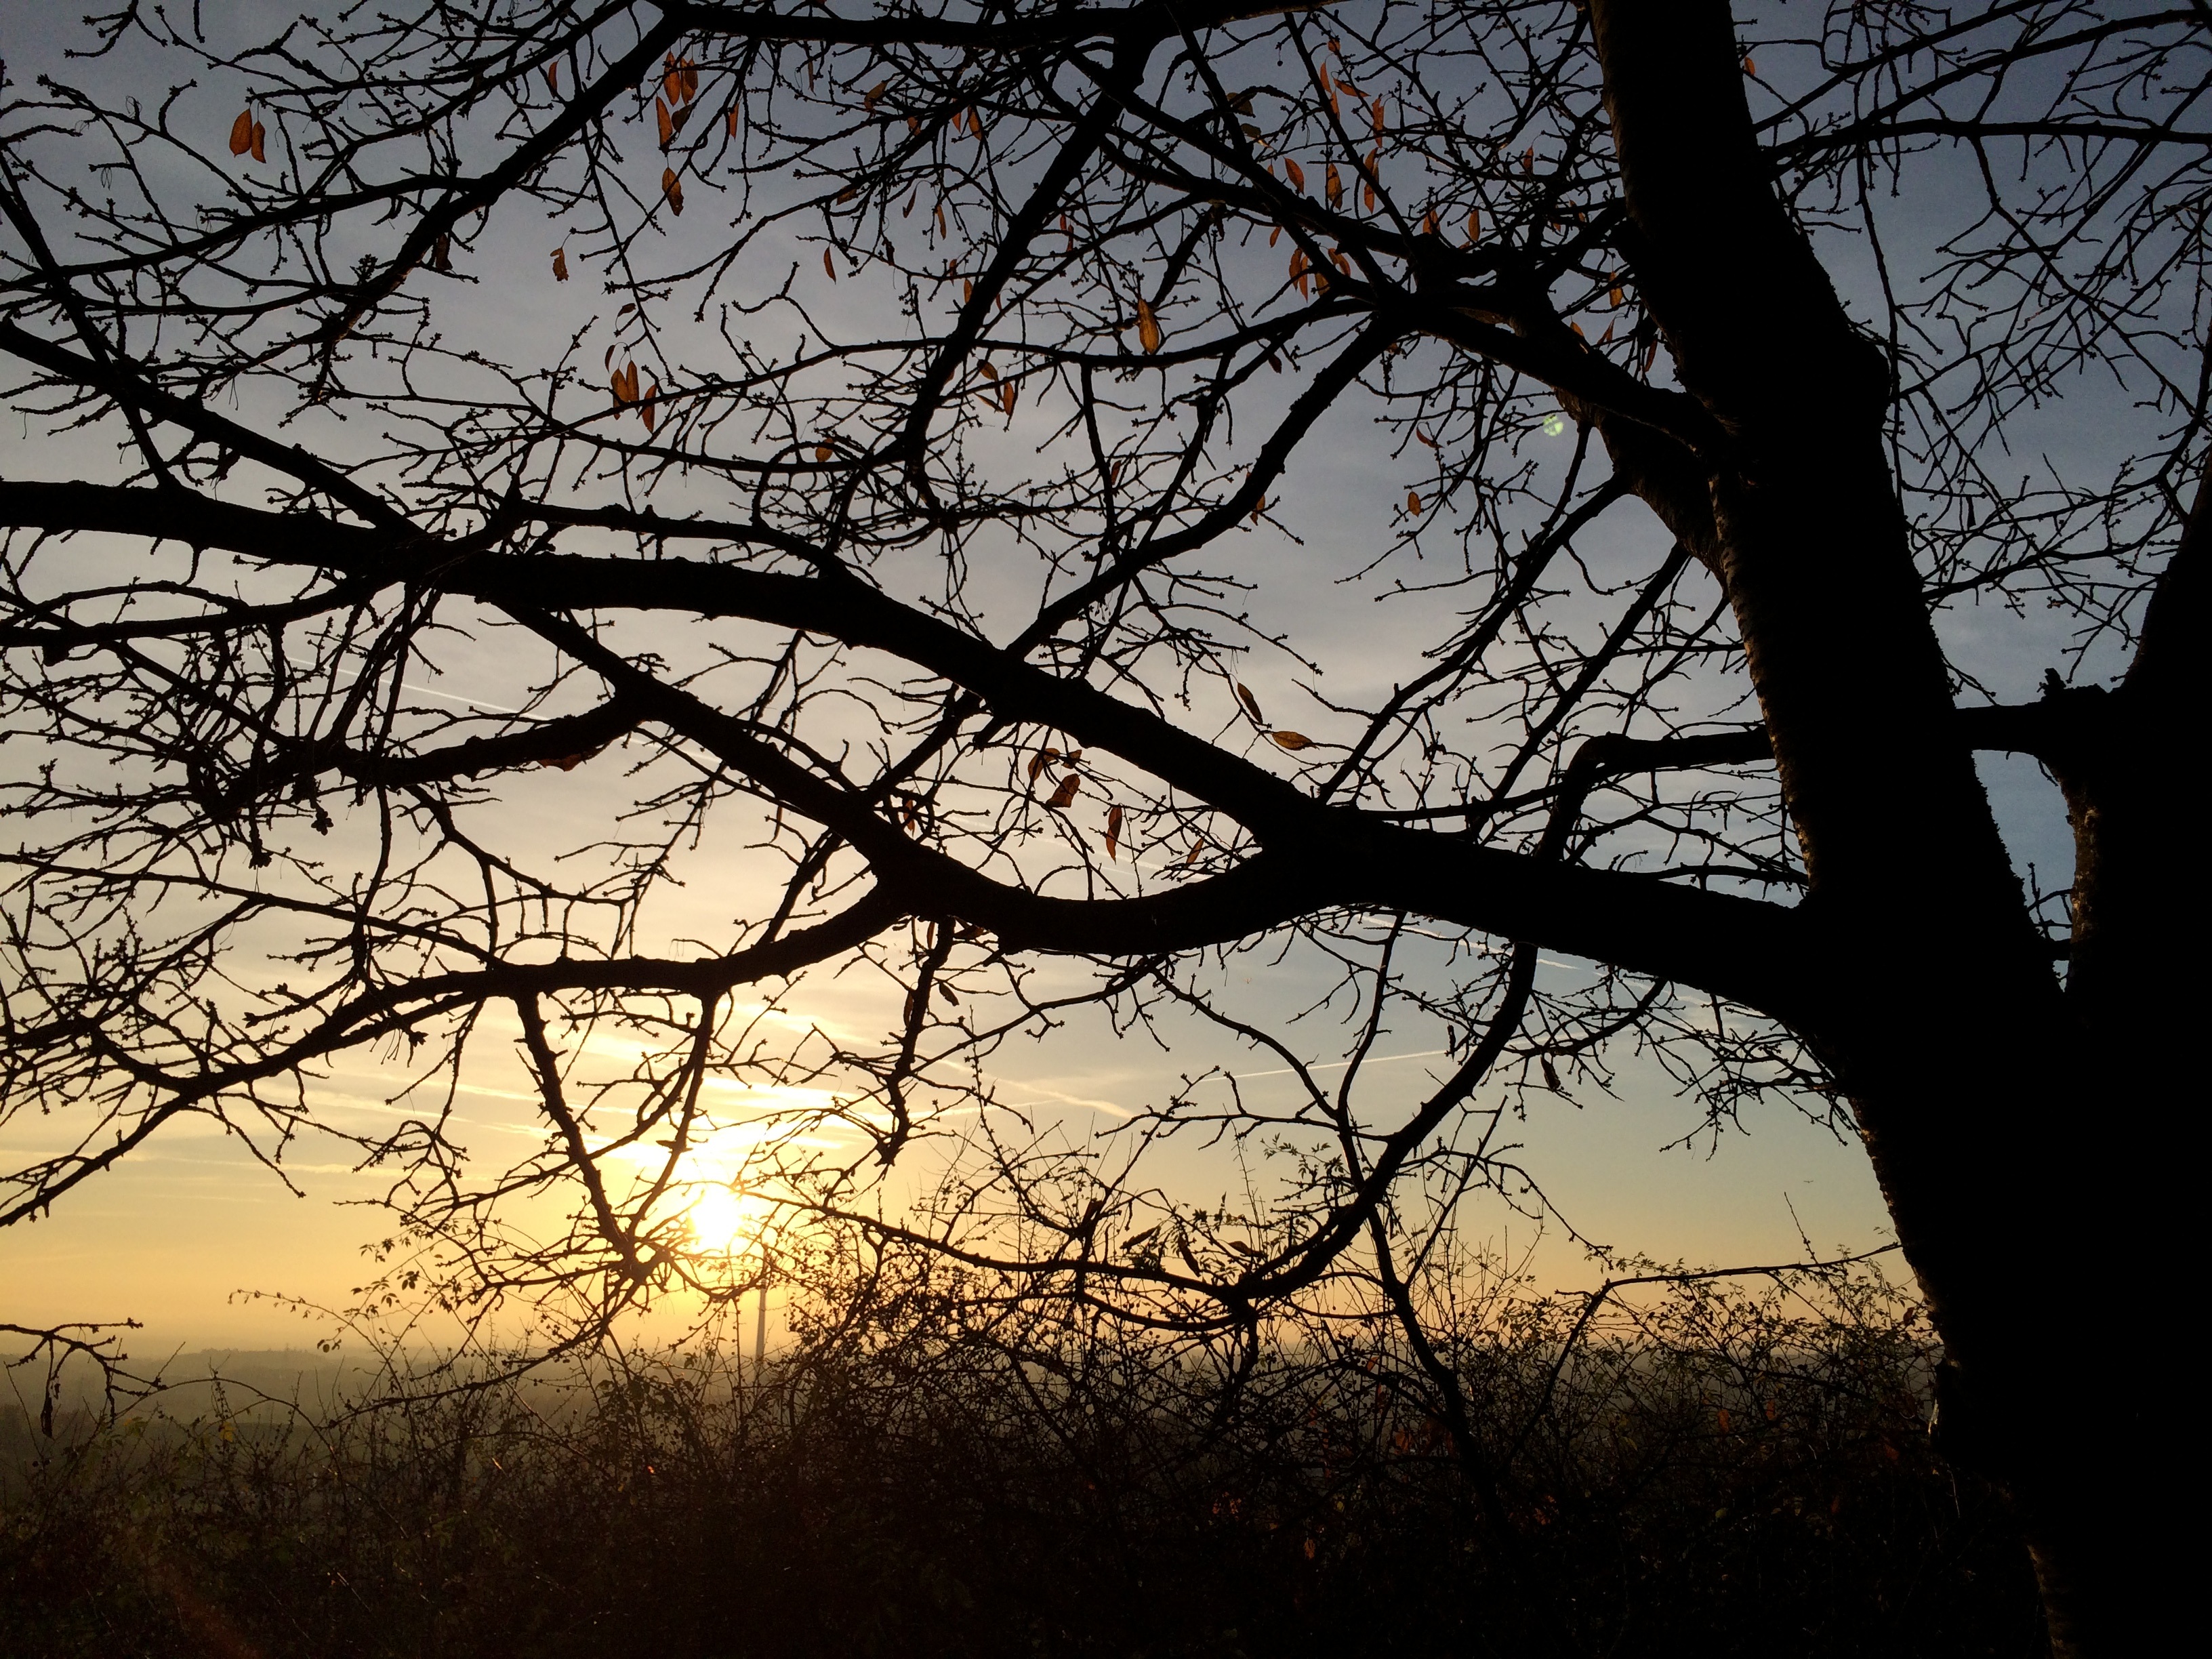
landscape, tree, nature, branch, light, cloud, plant, sky, sun, sunrise, sunset, sunlight, morning, leaf, flower, dawn, atmosphere, dusk, evening, autumn, peace, darkness, atmospheric phenomenon, woody plant